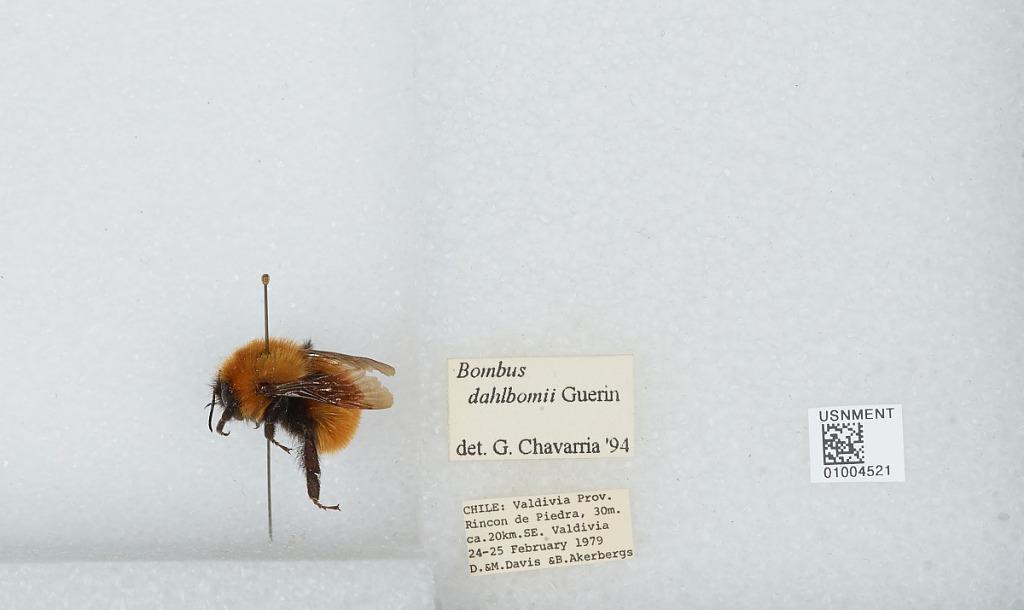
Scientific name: Bombus (Fervidobombus) dahlbomii Guérin
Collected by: M. Davis & B. Akerbergs
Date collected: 1979-2-24
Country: Chile
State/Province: Los Rios
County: Valdivia
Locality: Rincon de Piedra, circa 20 kilometers southeast of Valdivia
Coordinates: -39.9203, -73.1066
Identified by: Chavarria, G.